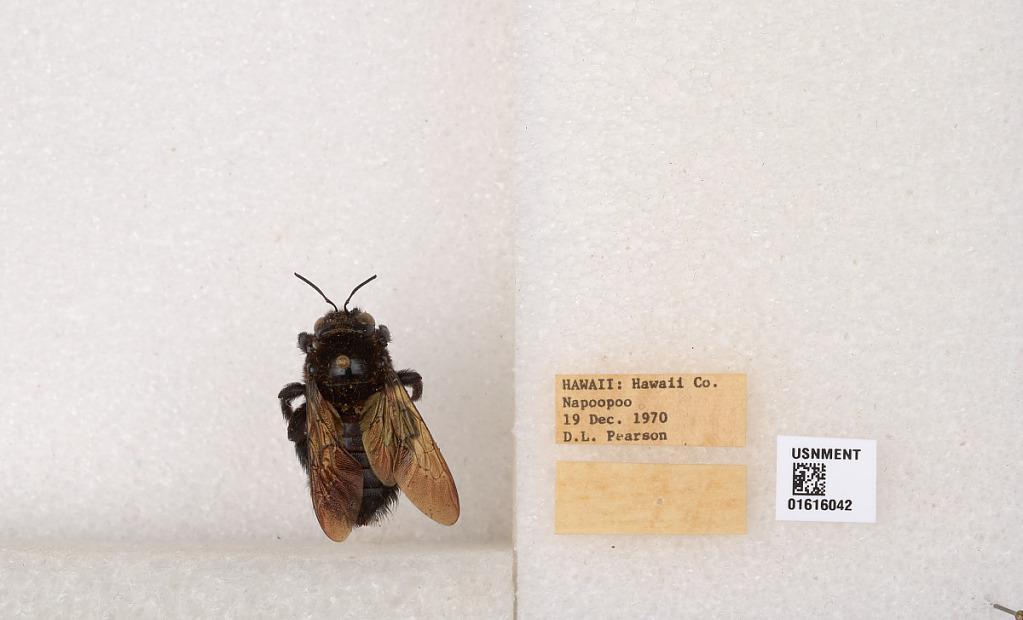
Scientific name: Xylocopa (Neoxylocopa) sonorina Smith
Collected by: D. Pearson
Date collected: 1970-12-19
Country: United States
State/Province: Hawaii
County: Hawaii
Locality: Napoopoo
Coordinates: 19.4667, -155.917